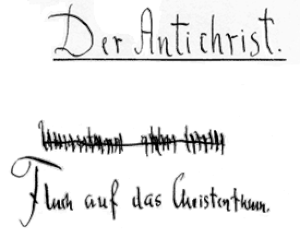
Titre de l'Antéchrist écrit par Nietzsche. Sous la rature, en Allemand